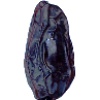
Label: Dates 1